Electronic article surveillance

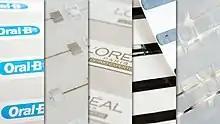
EM labels in different sizes and colors.

Concealed EAS systems have no visible pedestals or hindrance in the store facade. These systems are installed below the floor and dropped from the ceiling and can protect merchandise of retailers from being stolen. There are site conditions and other parameters which enable them to be installed, but often malls insist on concealed system as a mandate to improve the shopping experience.